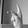
ASL letter: K